Battle of Buna–Gona: Allied forces and order of battle

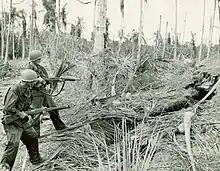
American soldiers clearing a bunker near Buna.

Colonel Clarence A. Martin, who subsequently replaced Colonel Tracy Hale as commander of Warren Force, had accompanied Rogers. Martin later admitted, after some experience with the Japanese defences, that had attacks been continued on the day he conducted his inspection, they would not have been successful. Lieutenant Colonel Larr, of MacArther's staff, was sent to Buna after the first week. He reported back that: "The GIs had not been properly trained and were reluctant to close with and kill the enemy, had abandoned weapons and had fled into the swamp." Lex McAuley observed: "This all reflects poorly on the US Regular and National Guard officers at all levels in the 32nd Division." In contrast, there were outstanding performances by junior leaders such as Staff Sergeant Herman Bottcher and many acts of individual bravery.